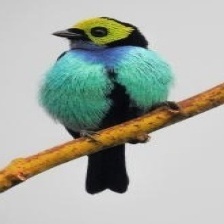
Species: PARADISE TANAGER
Scientific name: TANGARA CHILENSIS